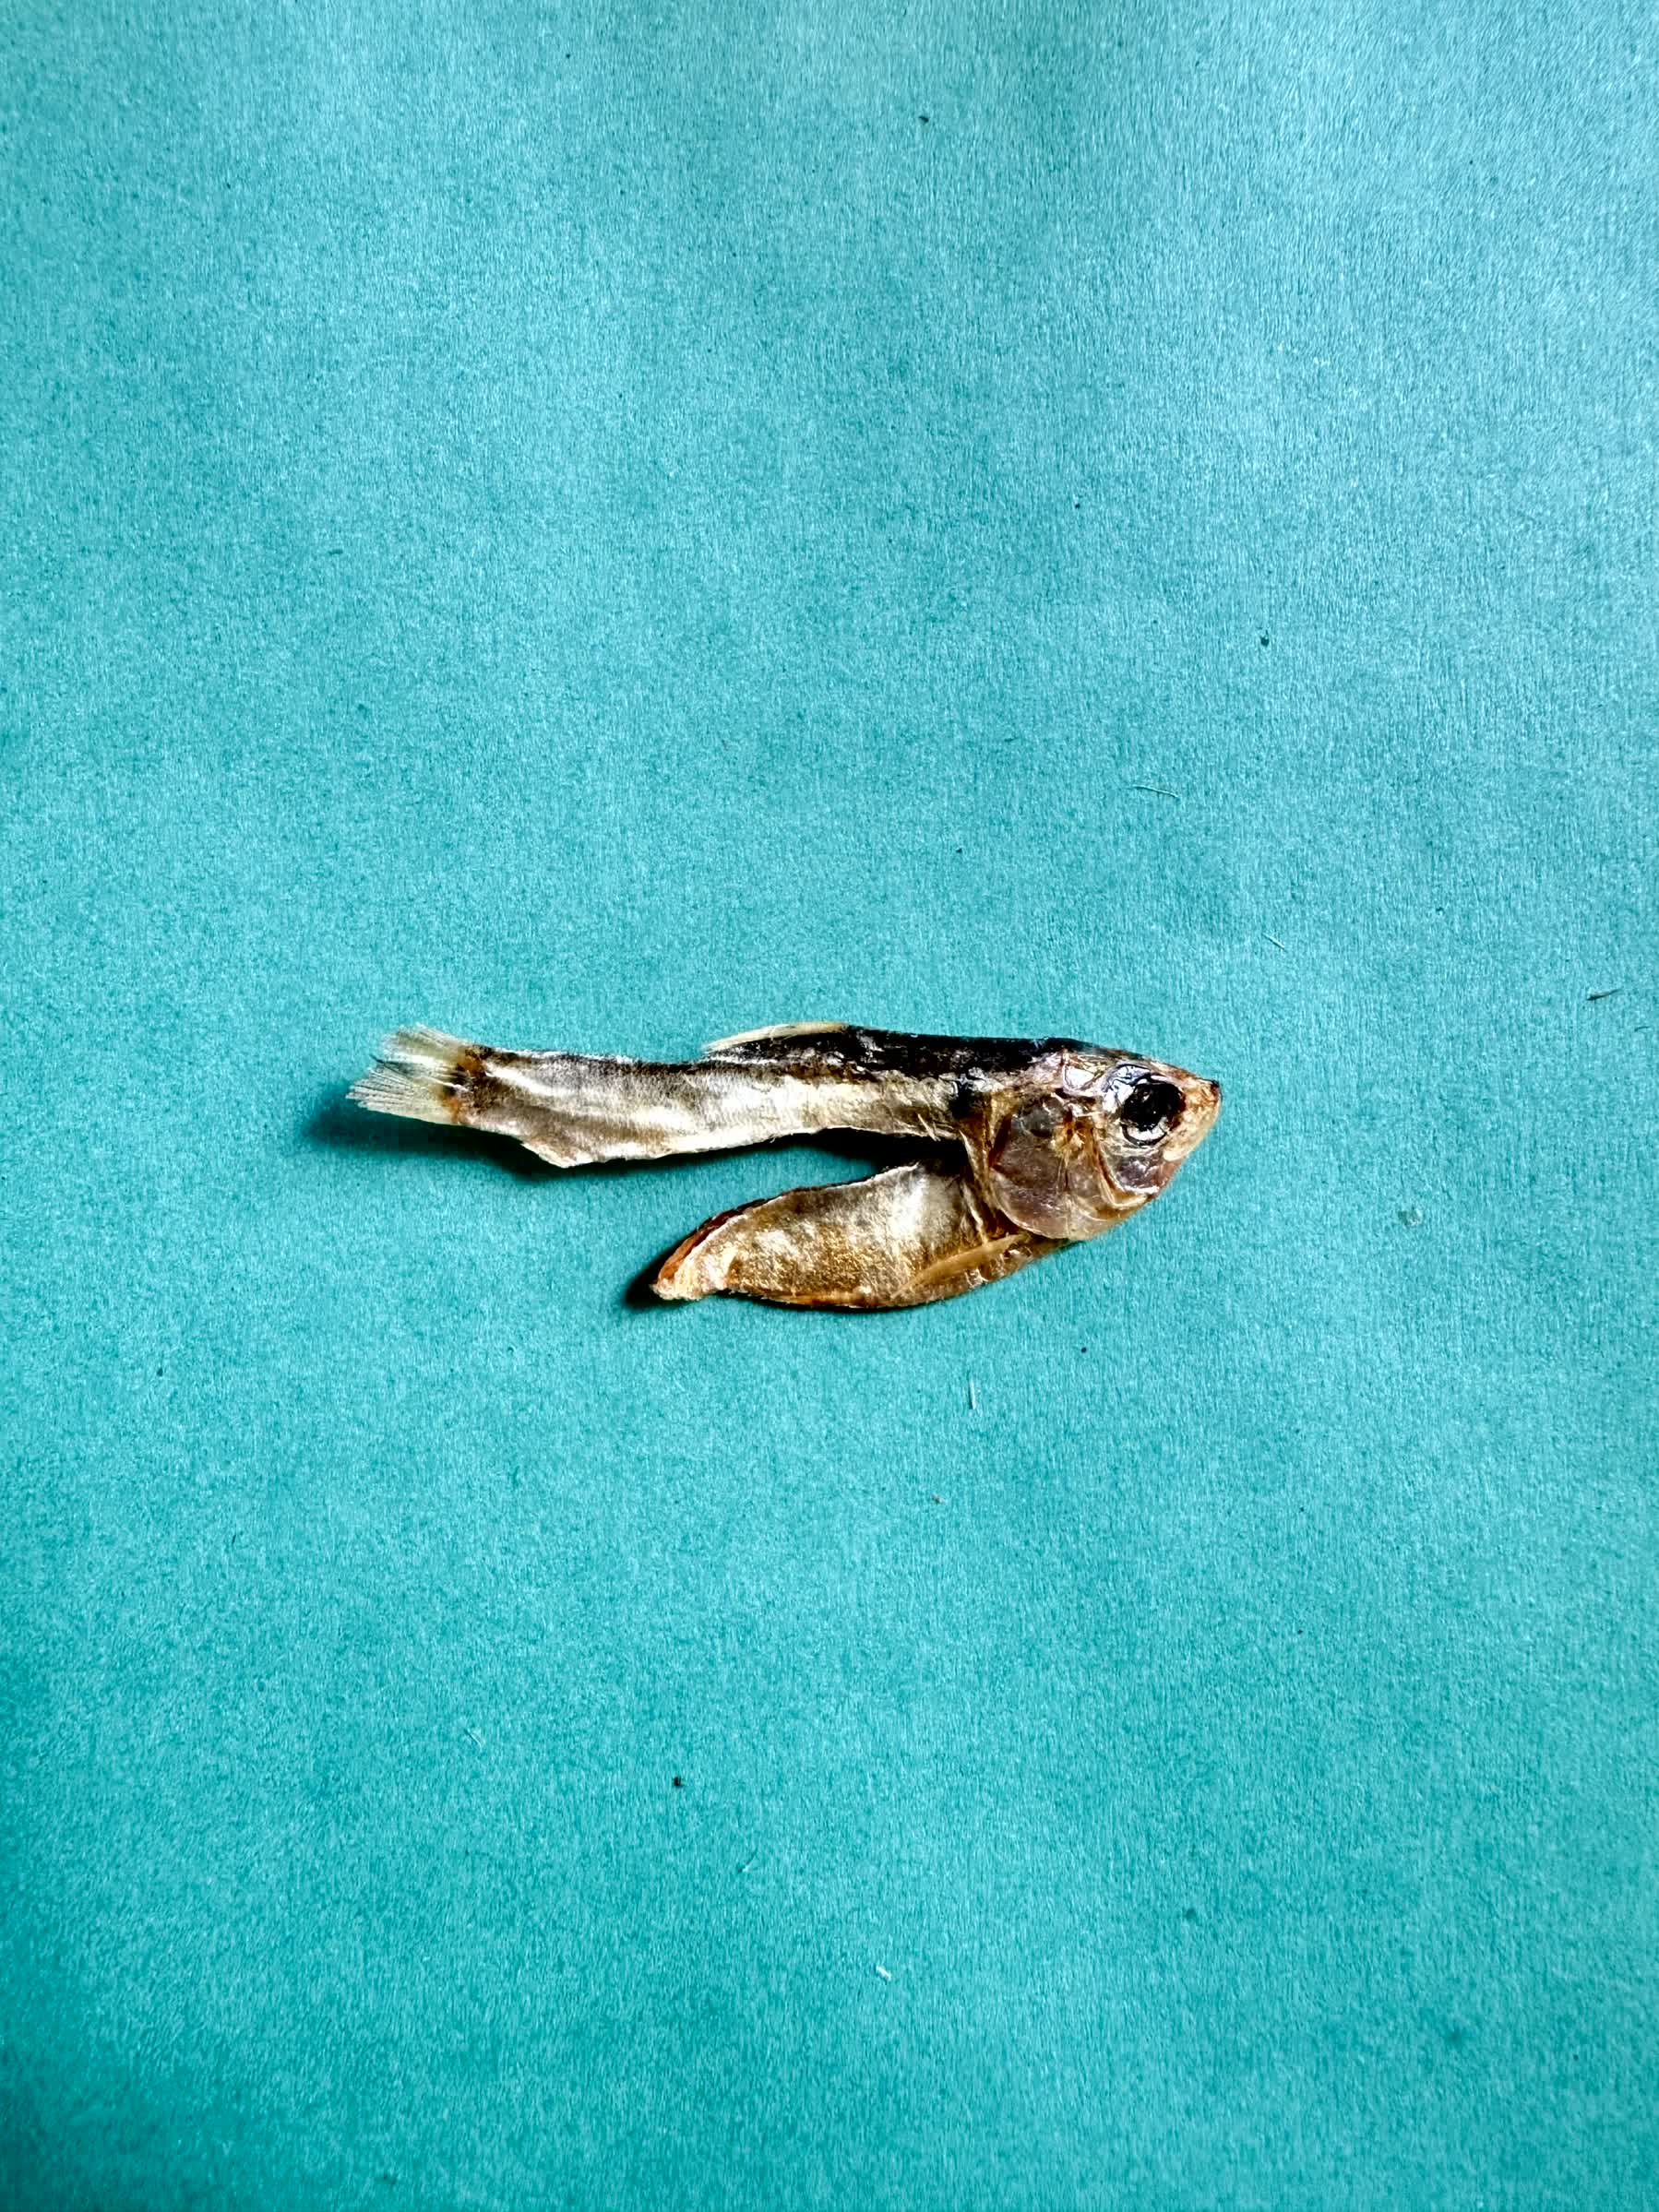
Species: Chapila